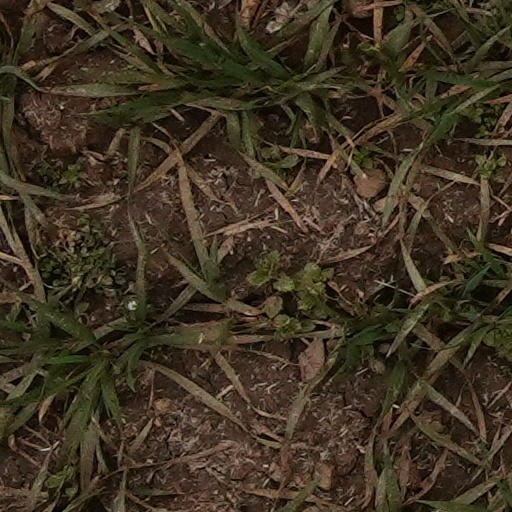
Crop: wheat